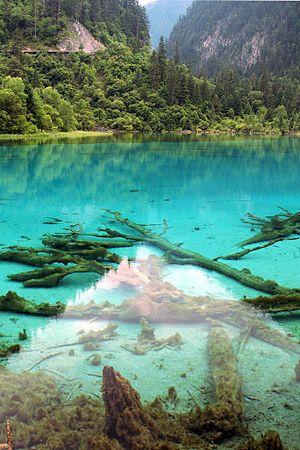
La préfecture autonome tibétaine et qiang d'Aba est une division administrative du nord de la province du Sichuan en Chine. Son chef-lieu est le Xian de Barkam.